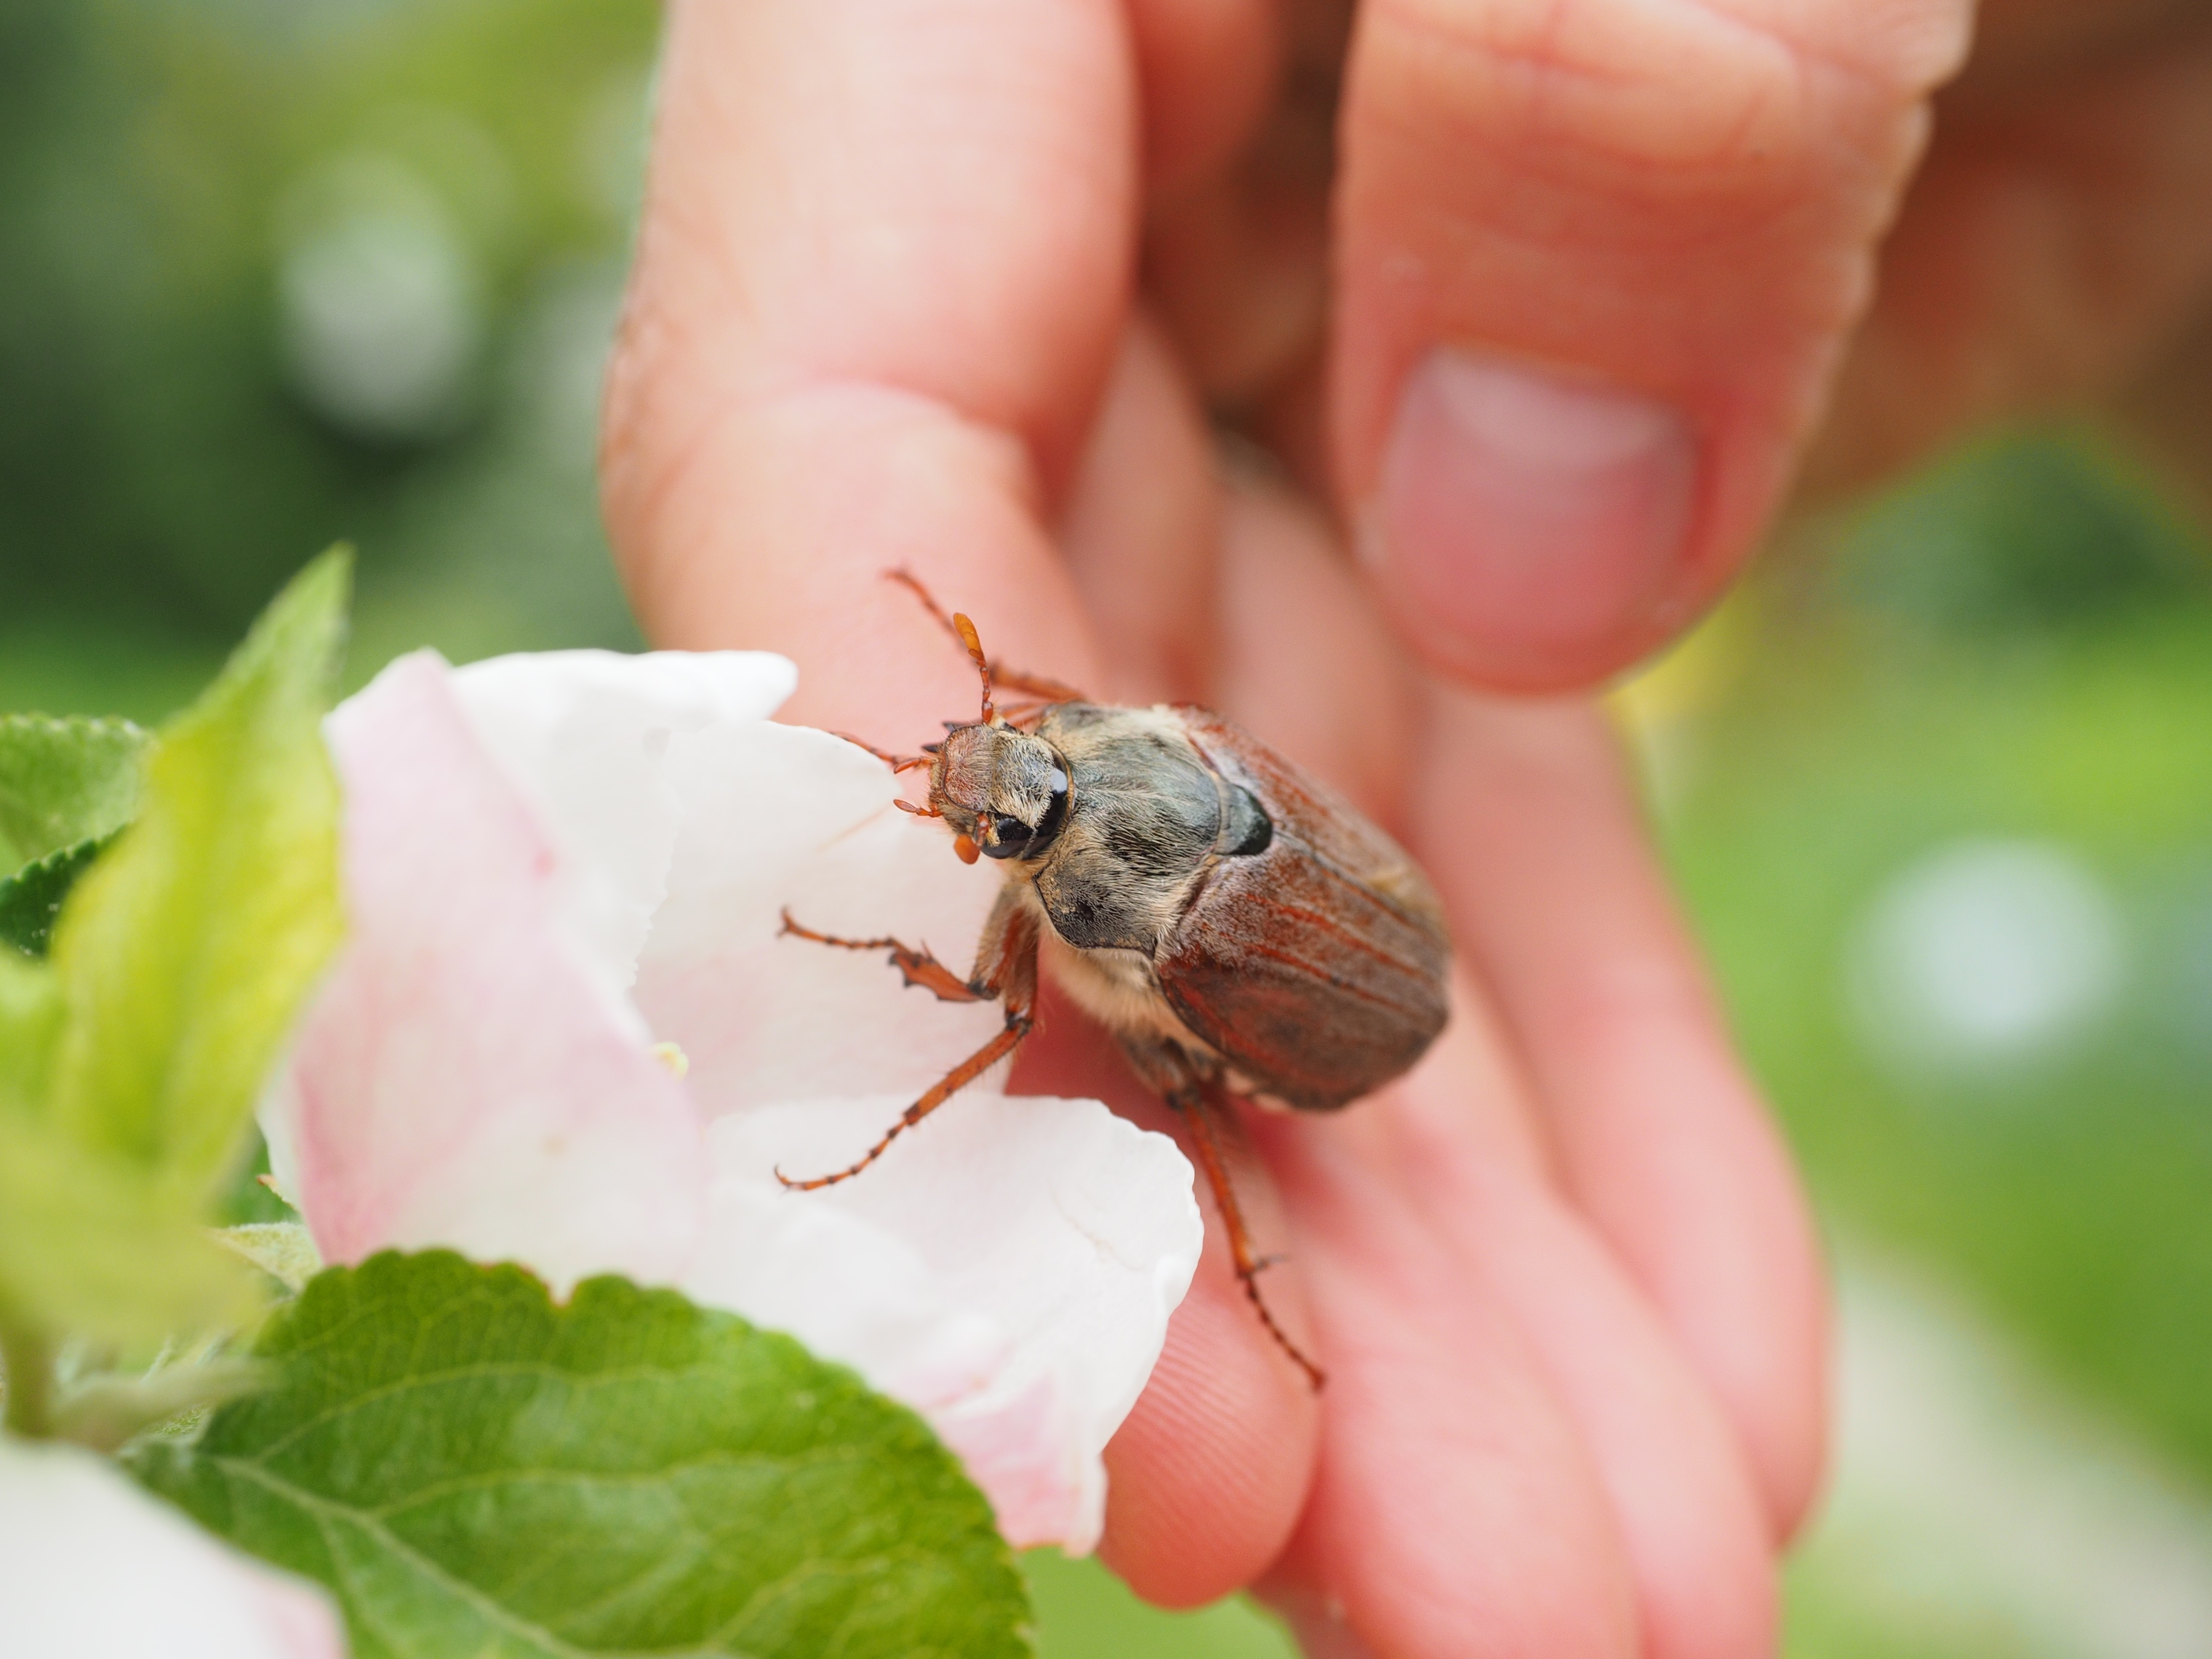
hand, nature, blossom, leaf, flower, bloom, animal, food, spring, insect, freedom, fauna, invertebrate, close up, crawl, legs, bee, creature, may, pest, beetle, scarabaeidae, aphid, flight insect, macro photography, herbivores, arthropod, probe, krabbeltier, chitin shell, compound eyes, cockchafer, whopper, maik fer, common cockchafer, melolontha, melolontha melolontha, membrane winged insect